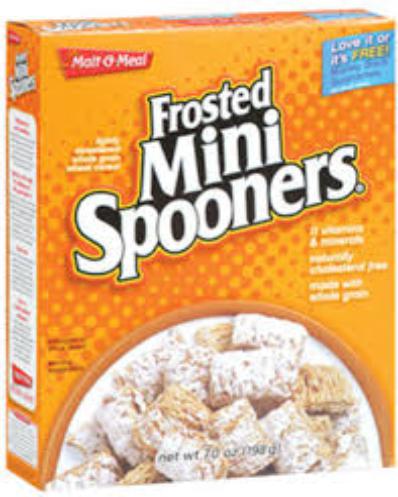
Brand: Frosted Mini Spooners
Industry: Food